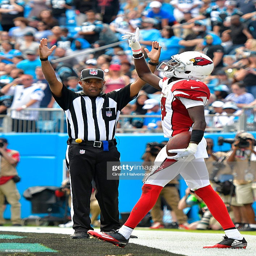
person person reacts after scoring a 4th quarter touchdown against sports team during the game .